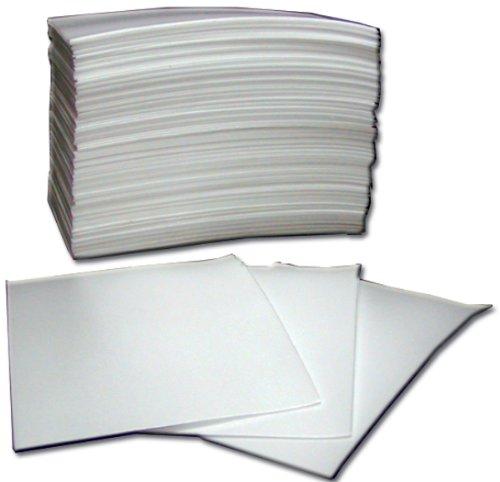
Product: INOVART Presto Foam Econo Pak Printing Plates
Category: Arts, Crafts & Sewing | Printmaking | Printing Presses & Accessories
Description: inches These butter soft inches foam sheets make great printing plates, they require only the slightest pressure to create working impression which eliminates the need for sharp or pointed tools great for younger ages.
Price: $14.89
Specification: ProductDimensions:6x4x0.1inches|ItemWeight:7.2ounces|ShippingWeight:8.8ounces(Viewshippingratesandpolicies)|Manufacturer:Inovart|ASIN:B0044S89F2|DomesticShipping:ItemcanbeshippedwithinU.S.|InternationalShipping:ThisitemcanbeshippedtoselectcountriesoutsideoftheU.S.LearnMore|Itemmodelnumber:6003|DatefirstlistedonAmazon:July26,2010